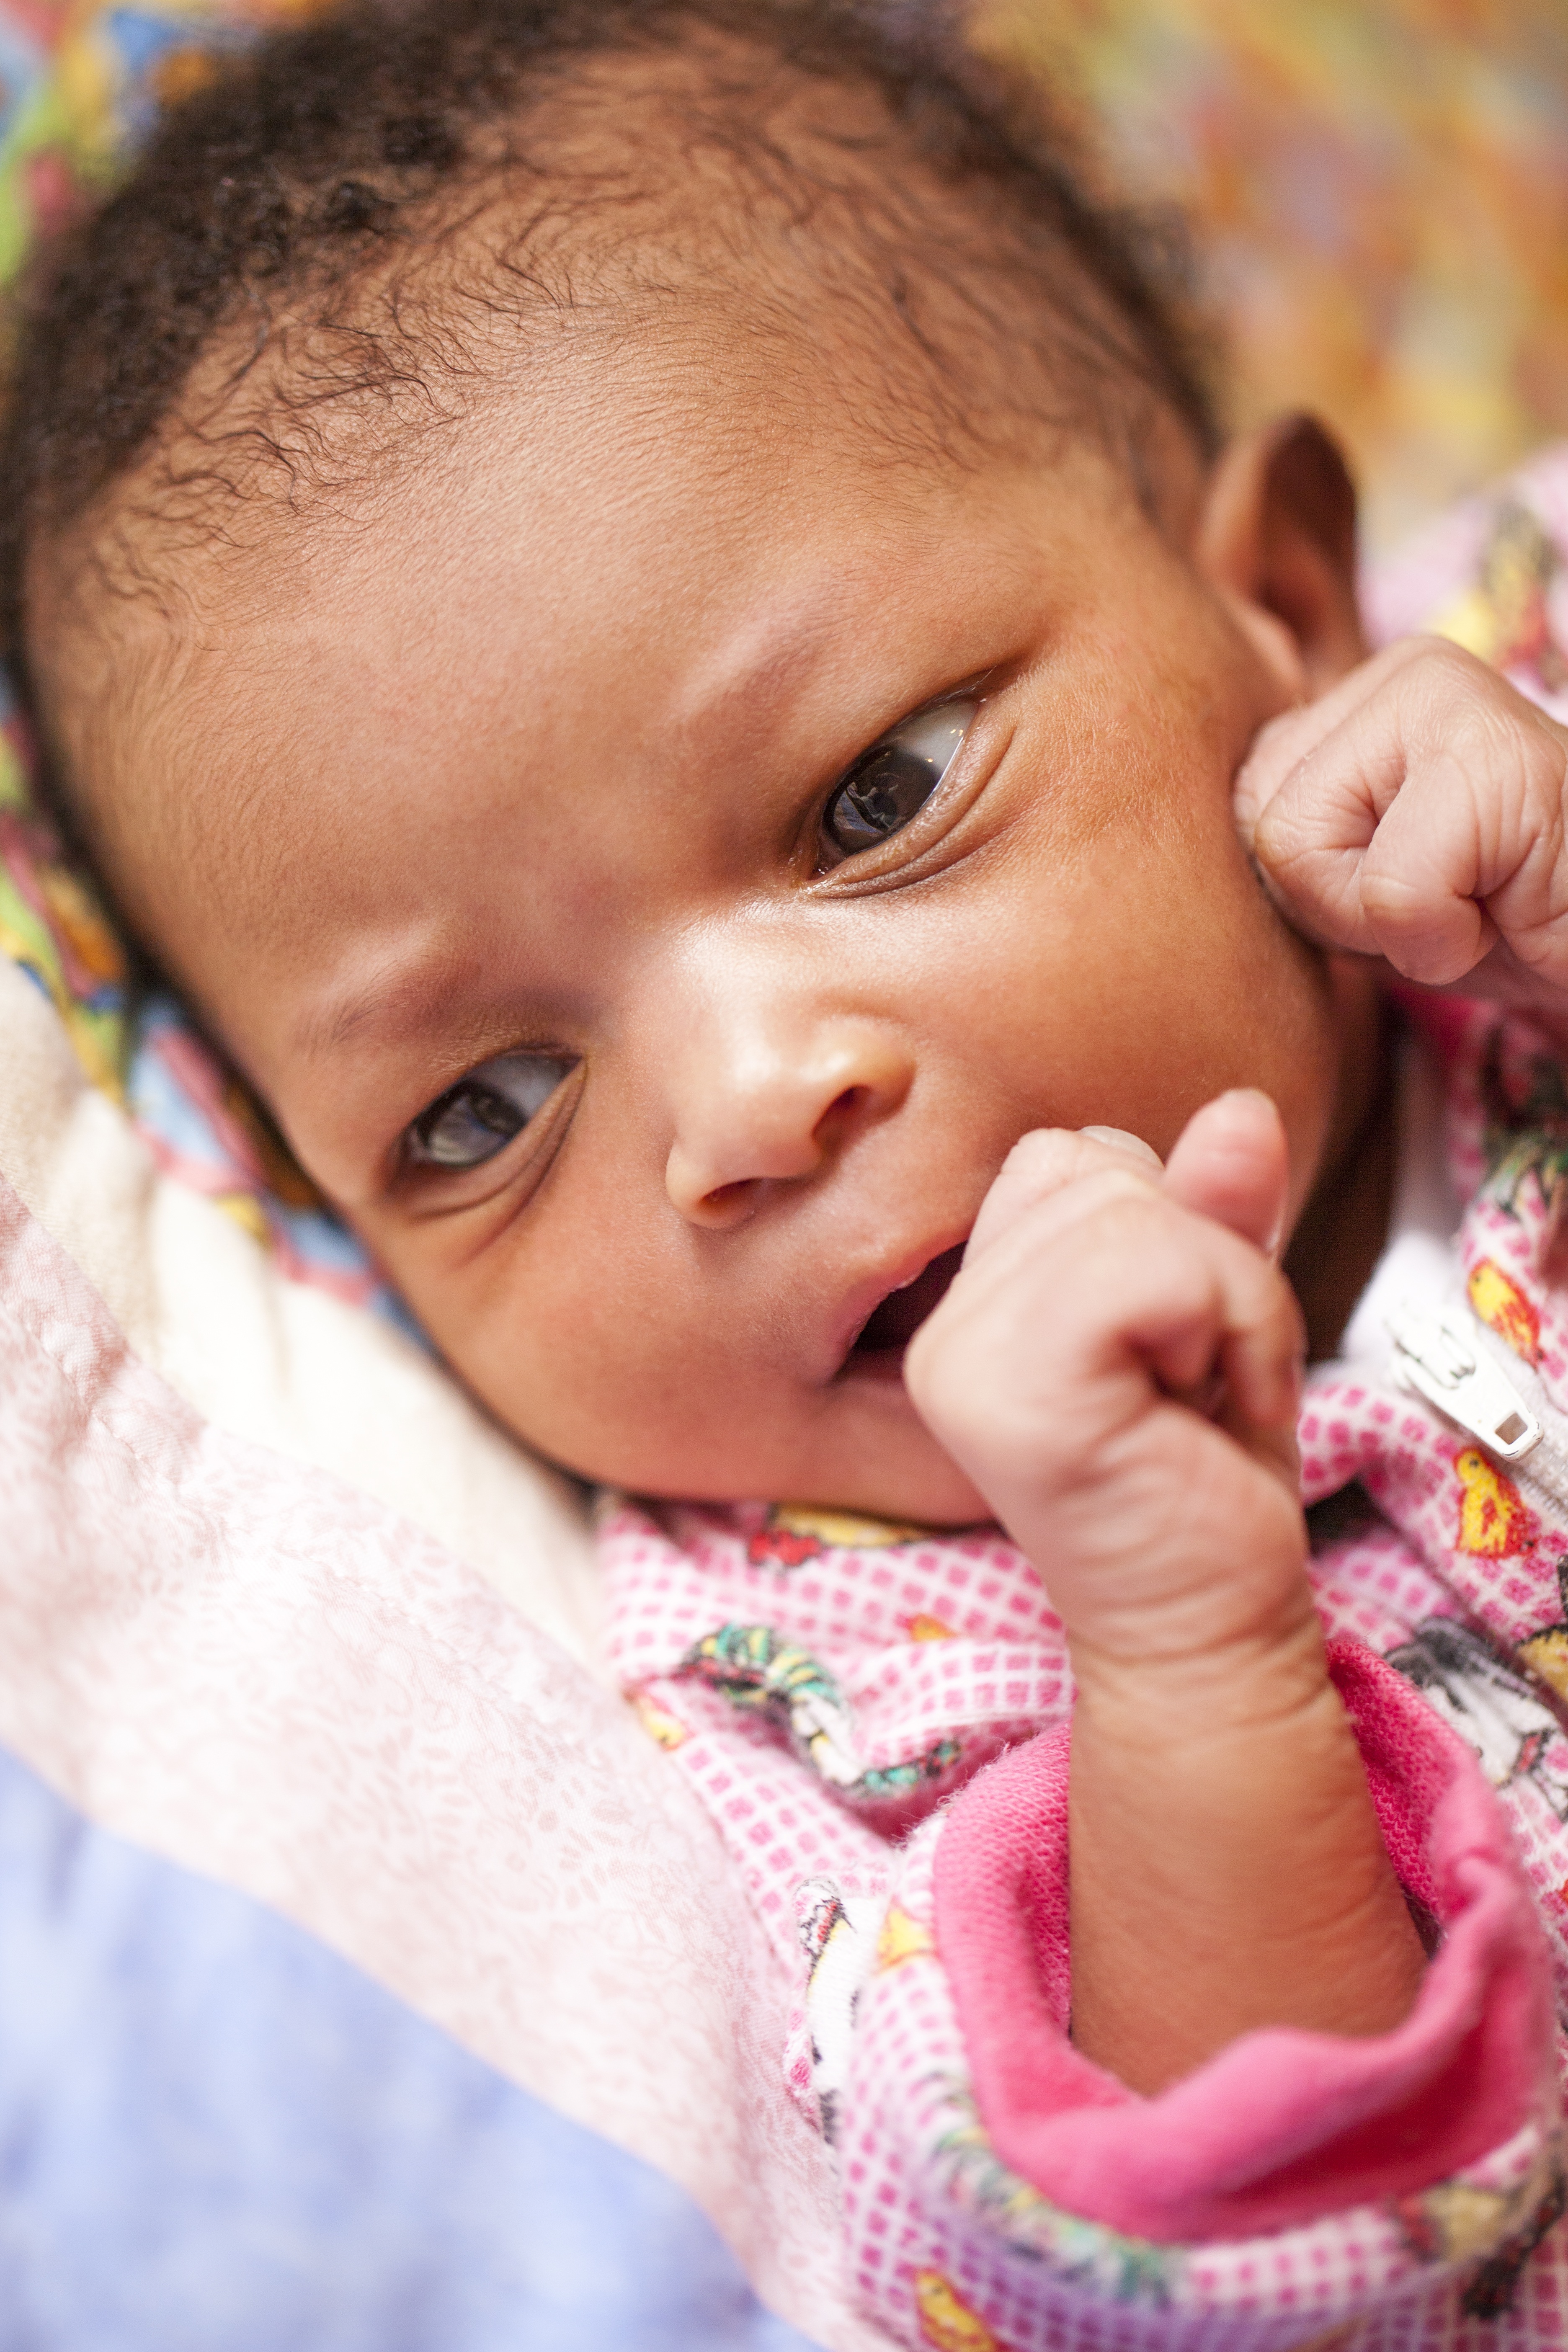
person, people, girl, play, kid, cute, portrait, child, care, baby, facial expression, smile, close up, face, nose, infant, toddler, eye, head, skin, organ, sweetness, emotion, portrait photography